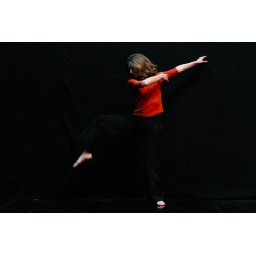
Shoot in a old factory building which is now a place for theater and dance.